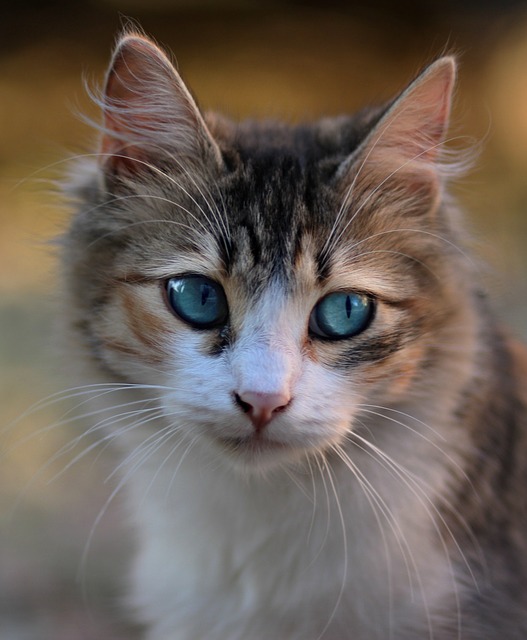
Label: cat